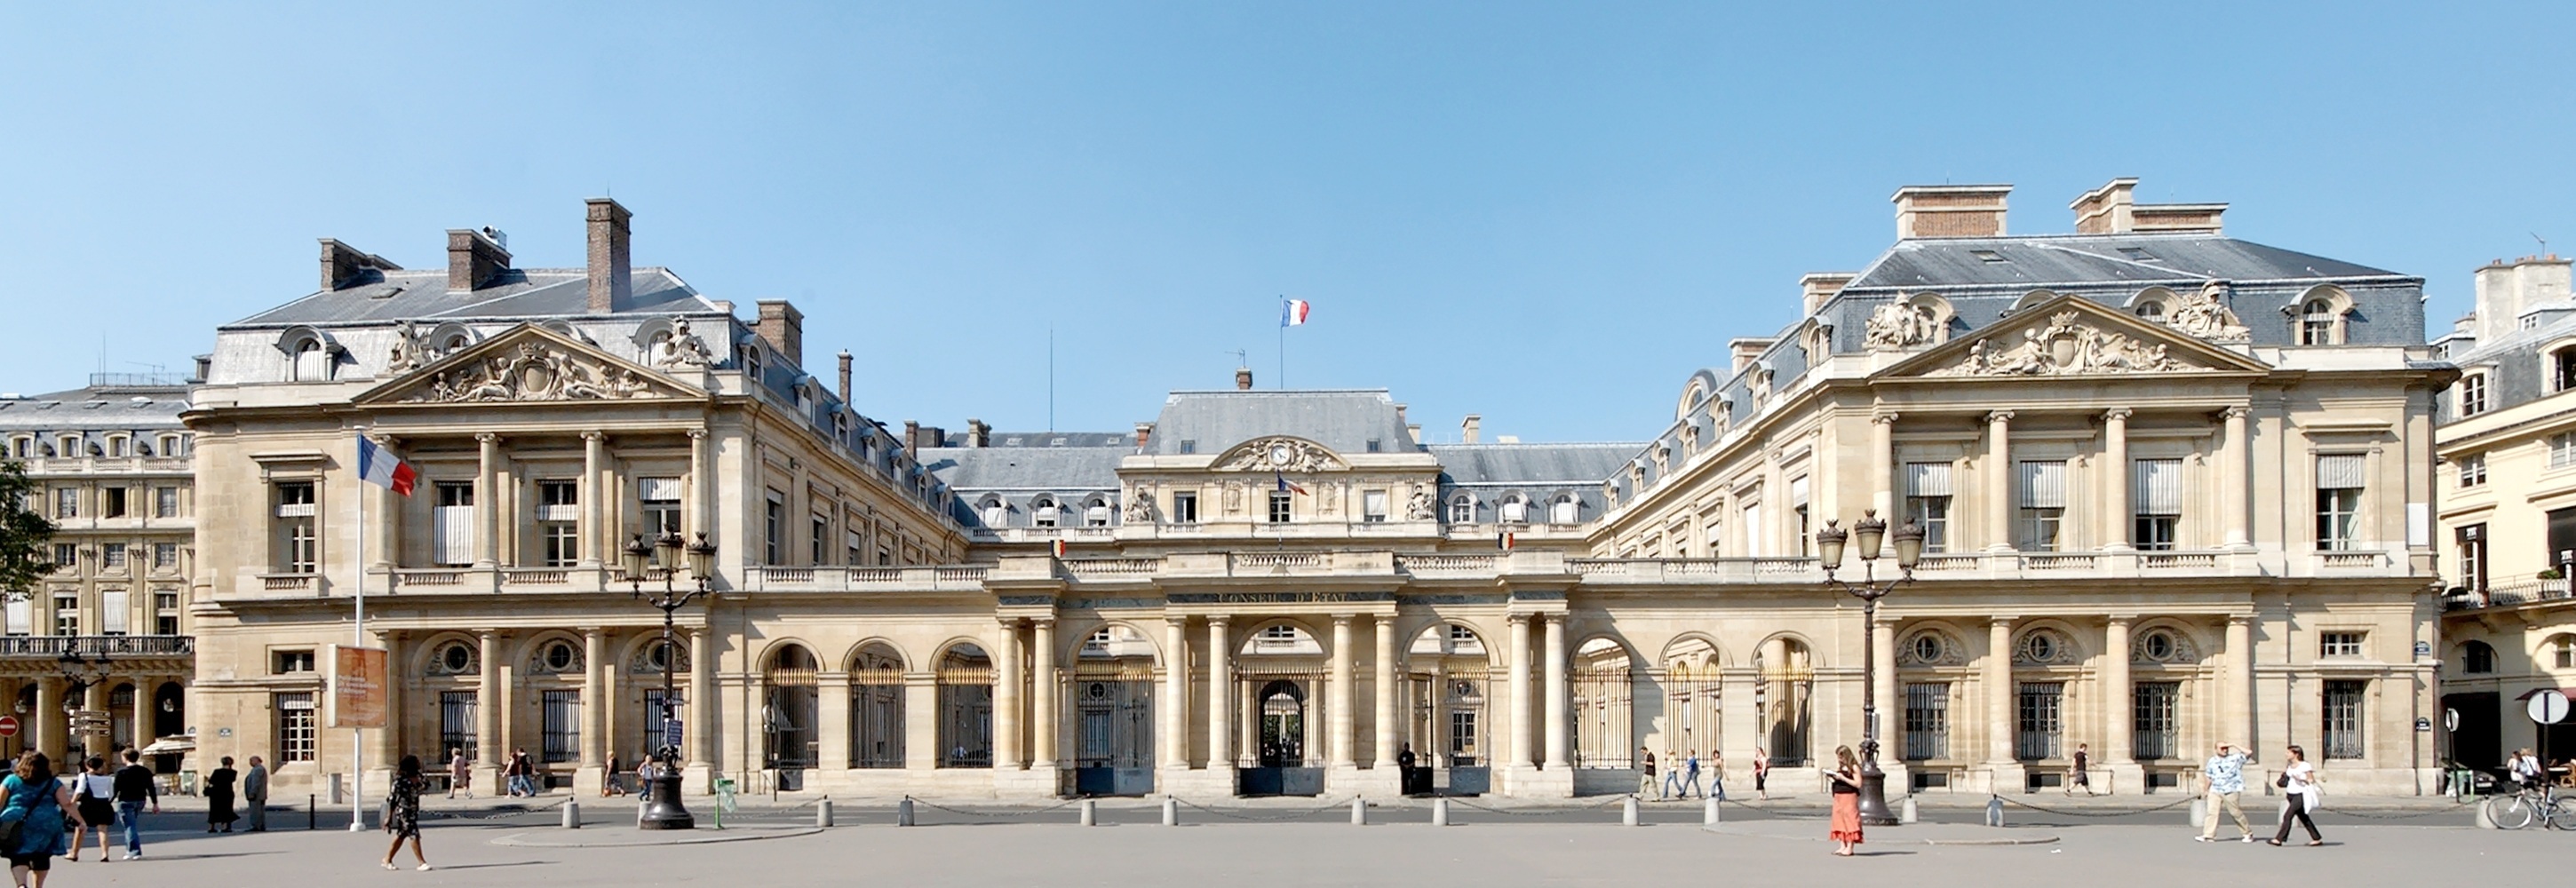
architecture, town, building, palace, cityscape, panorama, france, plaza, landmark, facade, exterior, tourism, national, justice, politics, town square, government, law, legal, basilica, estate, administration, nation, judicial, council of state, palais royale, civil service, servants